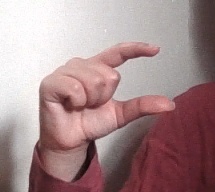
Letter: dal